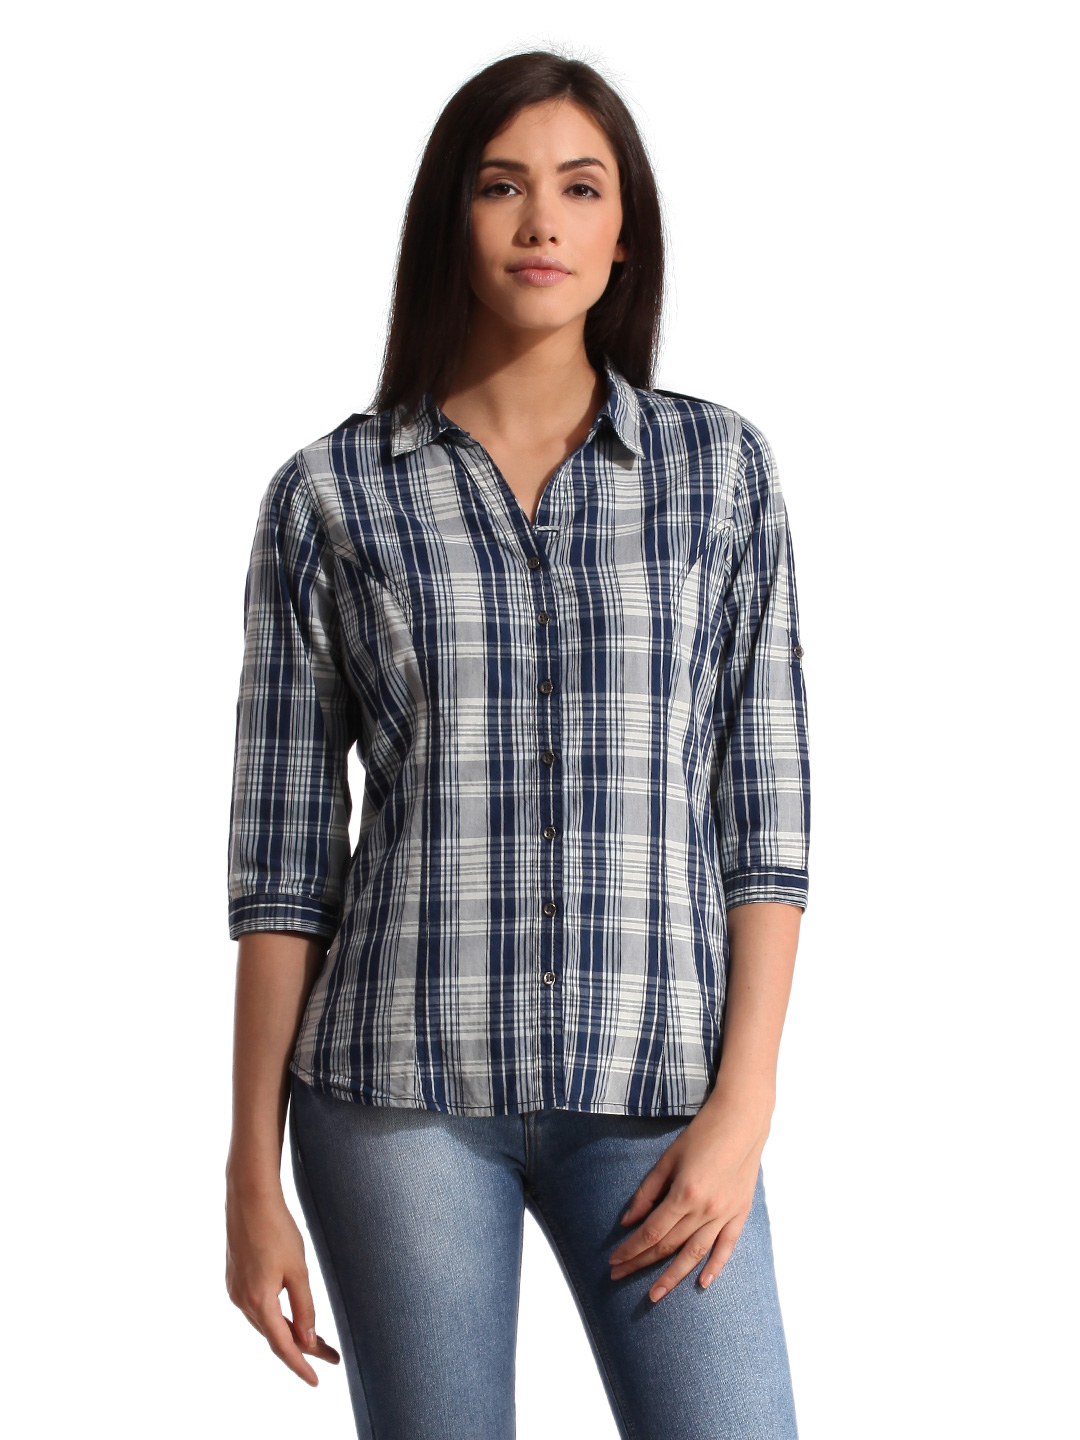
Scullers For Her Women Check Blue Shirt
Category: Apparel / Topwear / Shirts
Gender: Women
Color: Blue
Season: Summer 2012
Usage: Casual